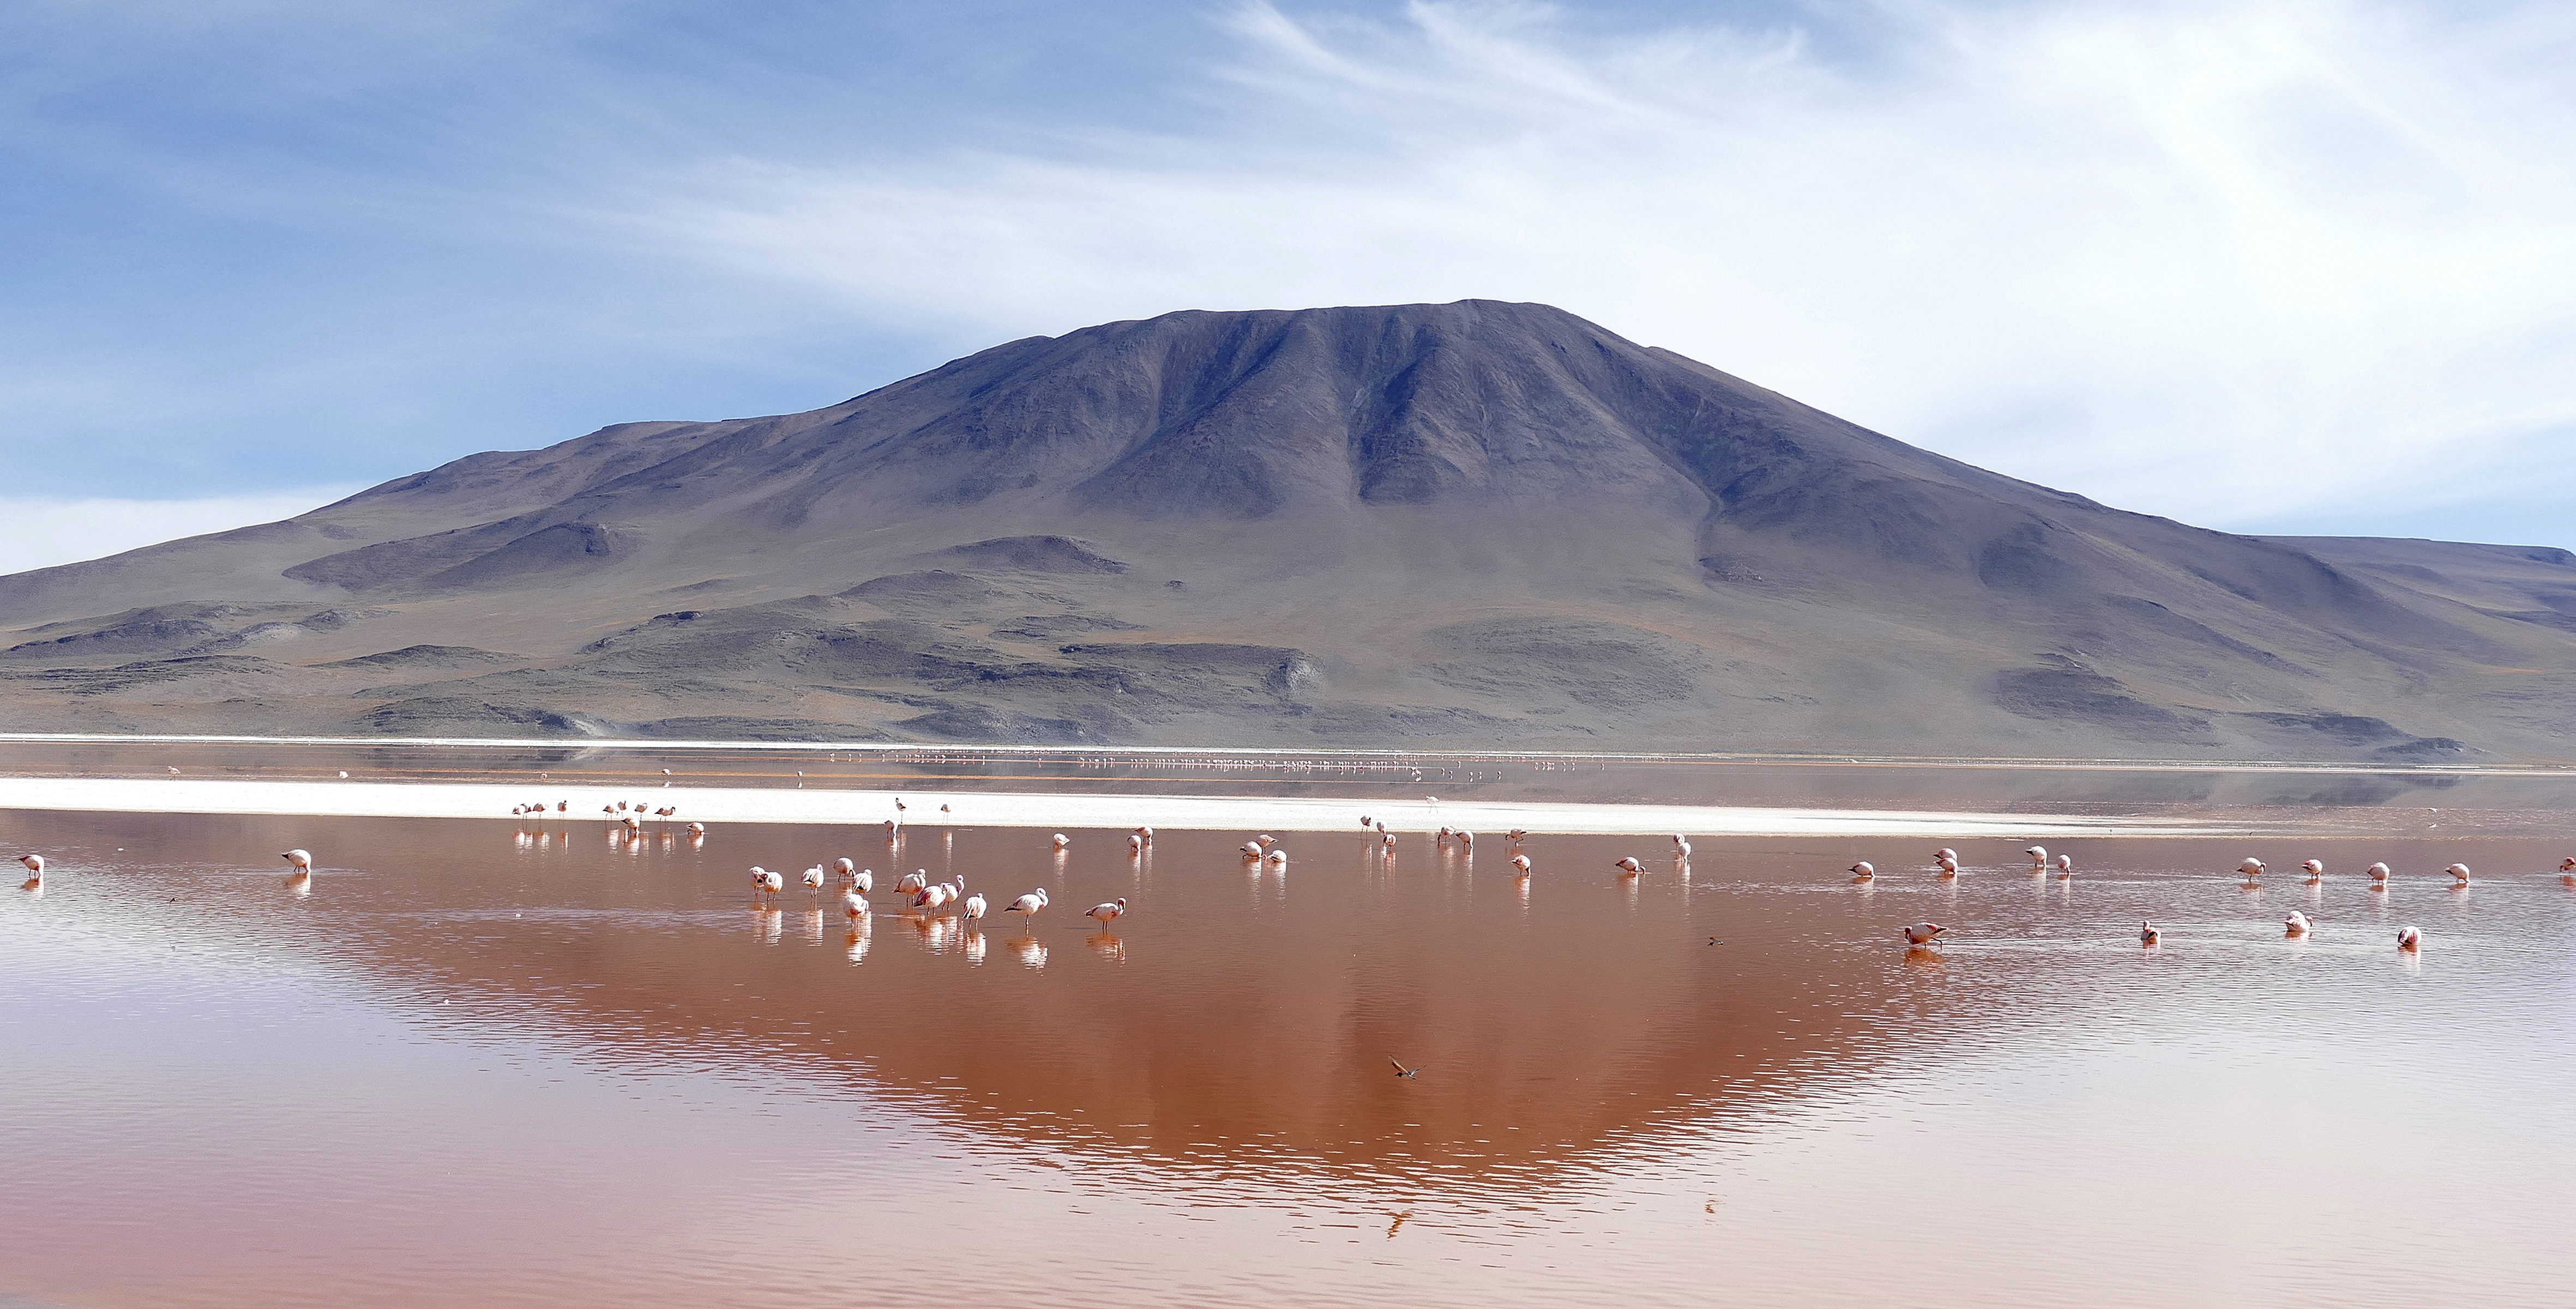
mountainous landforms, nature, landform, geographical feature, atmospheric phenomenon, mountain, reflection, lake, loch, morning, cloud, dawn, hill, sunrise, mist, landscape, reservoir, volcanic landform, sunlight, plateau, sea